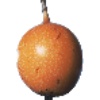
Label: Granadilla 1